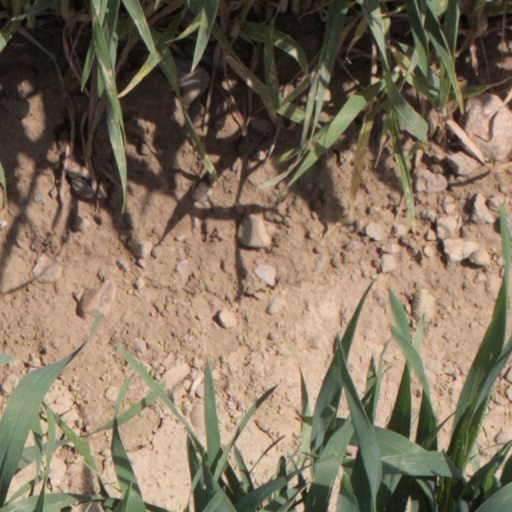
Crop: wheat